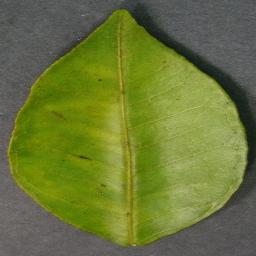
Label: Orange___Haunglongbing_(Citrus_greening)